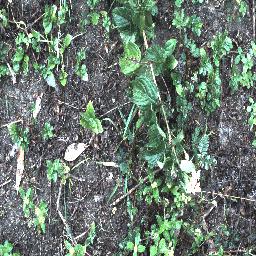
Label: lantana